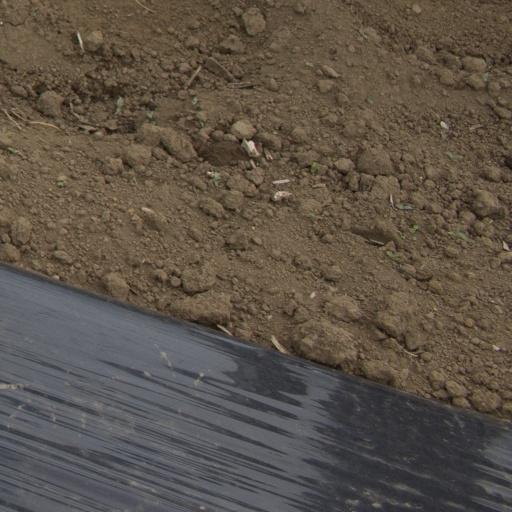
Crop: Jerusalem artichoke